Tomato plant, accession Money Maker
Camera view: vertical (180 deg); turntable rotation: 90 degrees
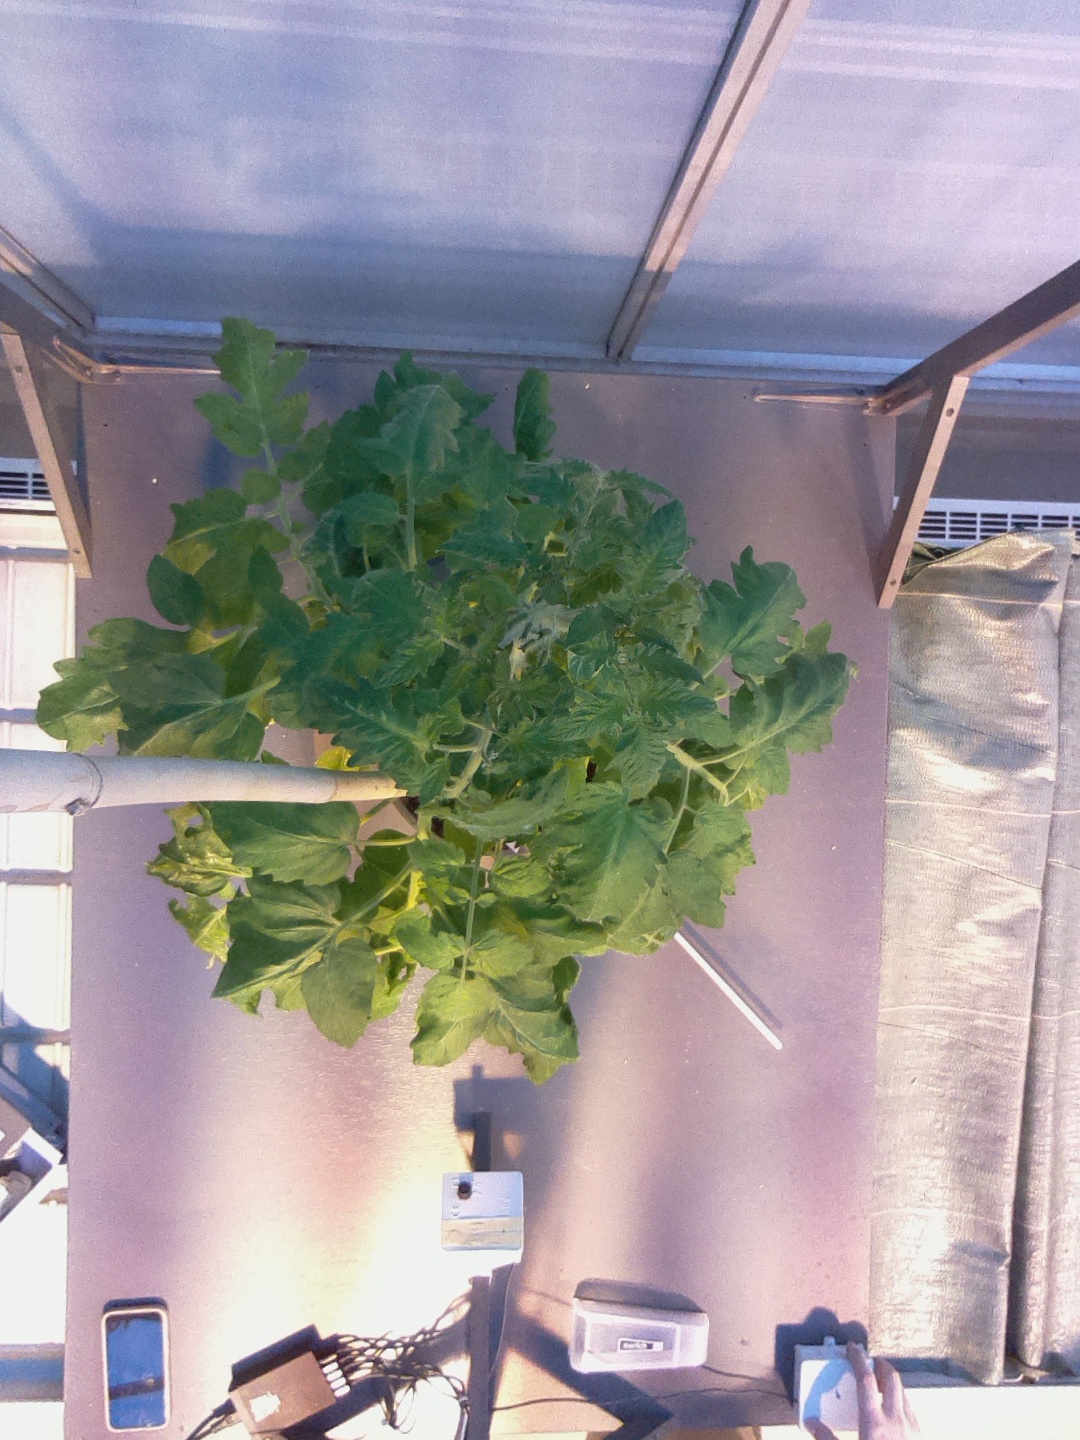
BBCH growth stage 54: 4 inflorescences visible